DASB

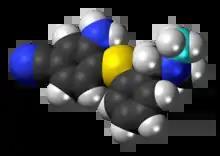
Radioactive carbon atom marked in cyan

DASB, also known as 3-amino-4-(2-dimethylaminomethylphenylsulfanyl)-benzonitrile, is a compound that binds to the serotonin transporter.